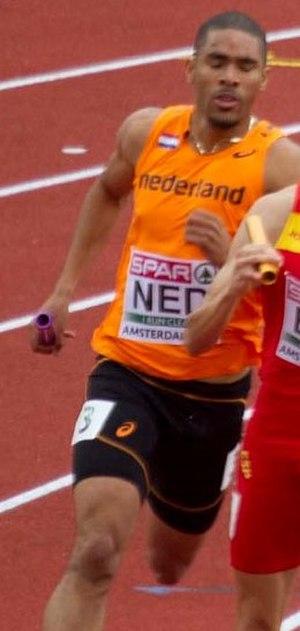
Terrence Agard est un athlète néerlandais, spécialiste du sprint.